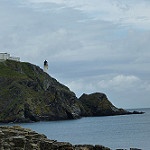
Label: sea